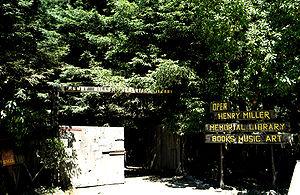
Henry Valentine Miller [ˈhɛnɹi ˈvæləntaɪn ˈmɪlɚ] est un romancier et essayiste américain né le 26 décembre 1891 à New York et mort le 7 juin 1980 à Pacific Palisades.